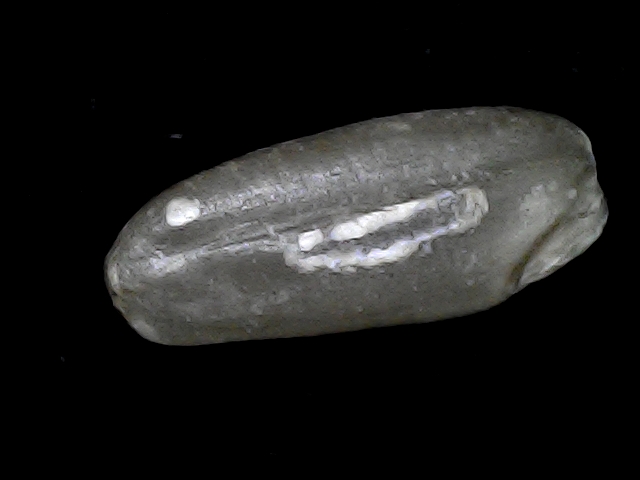
Rice variety: BD52